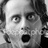
Emotion: surprise